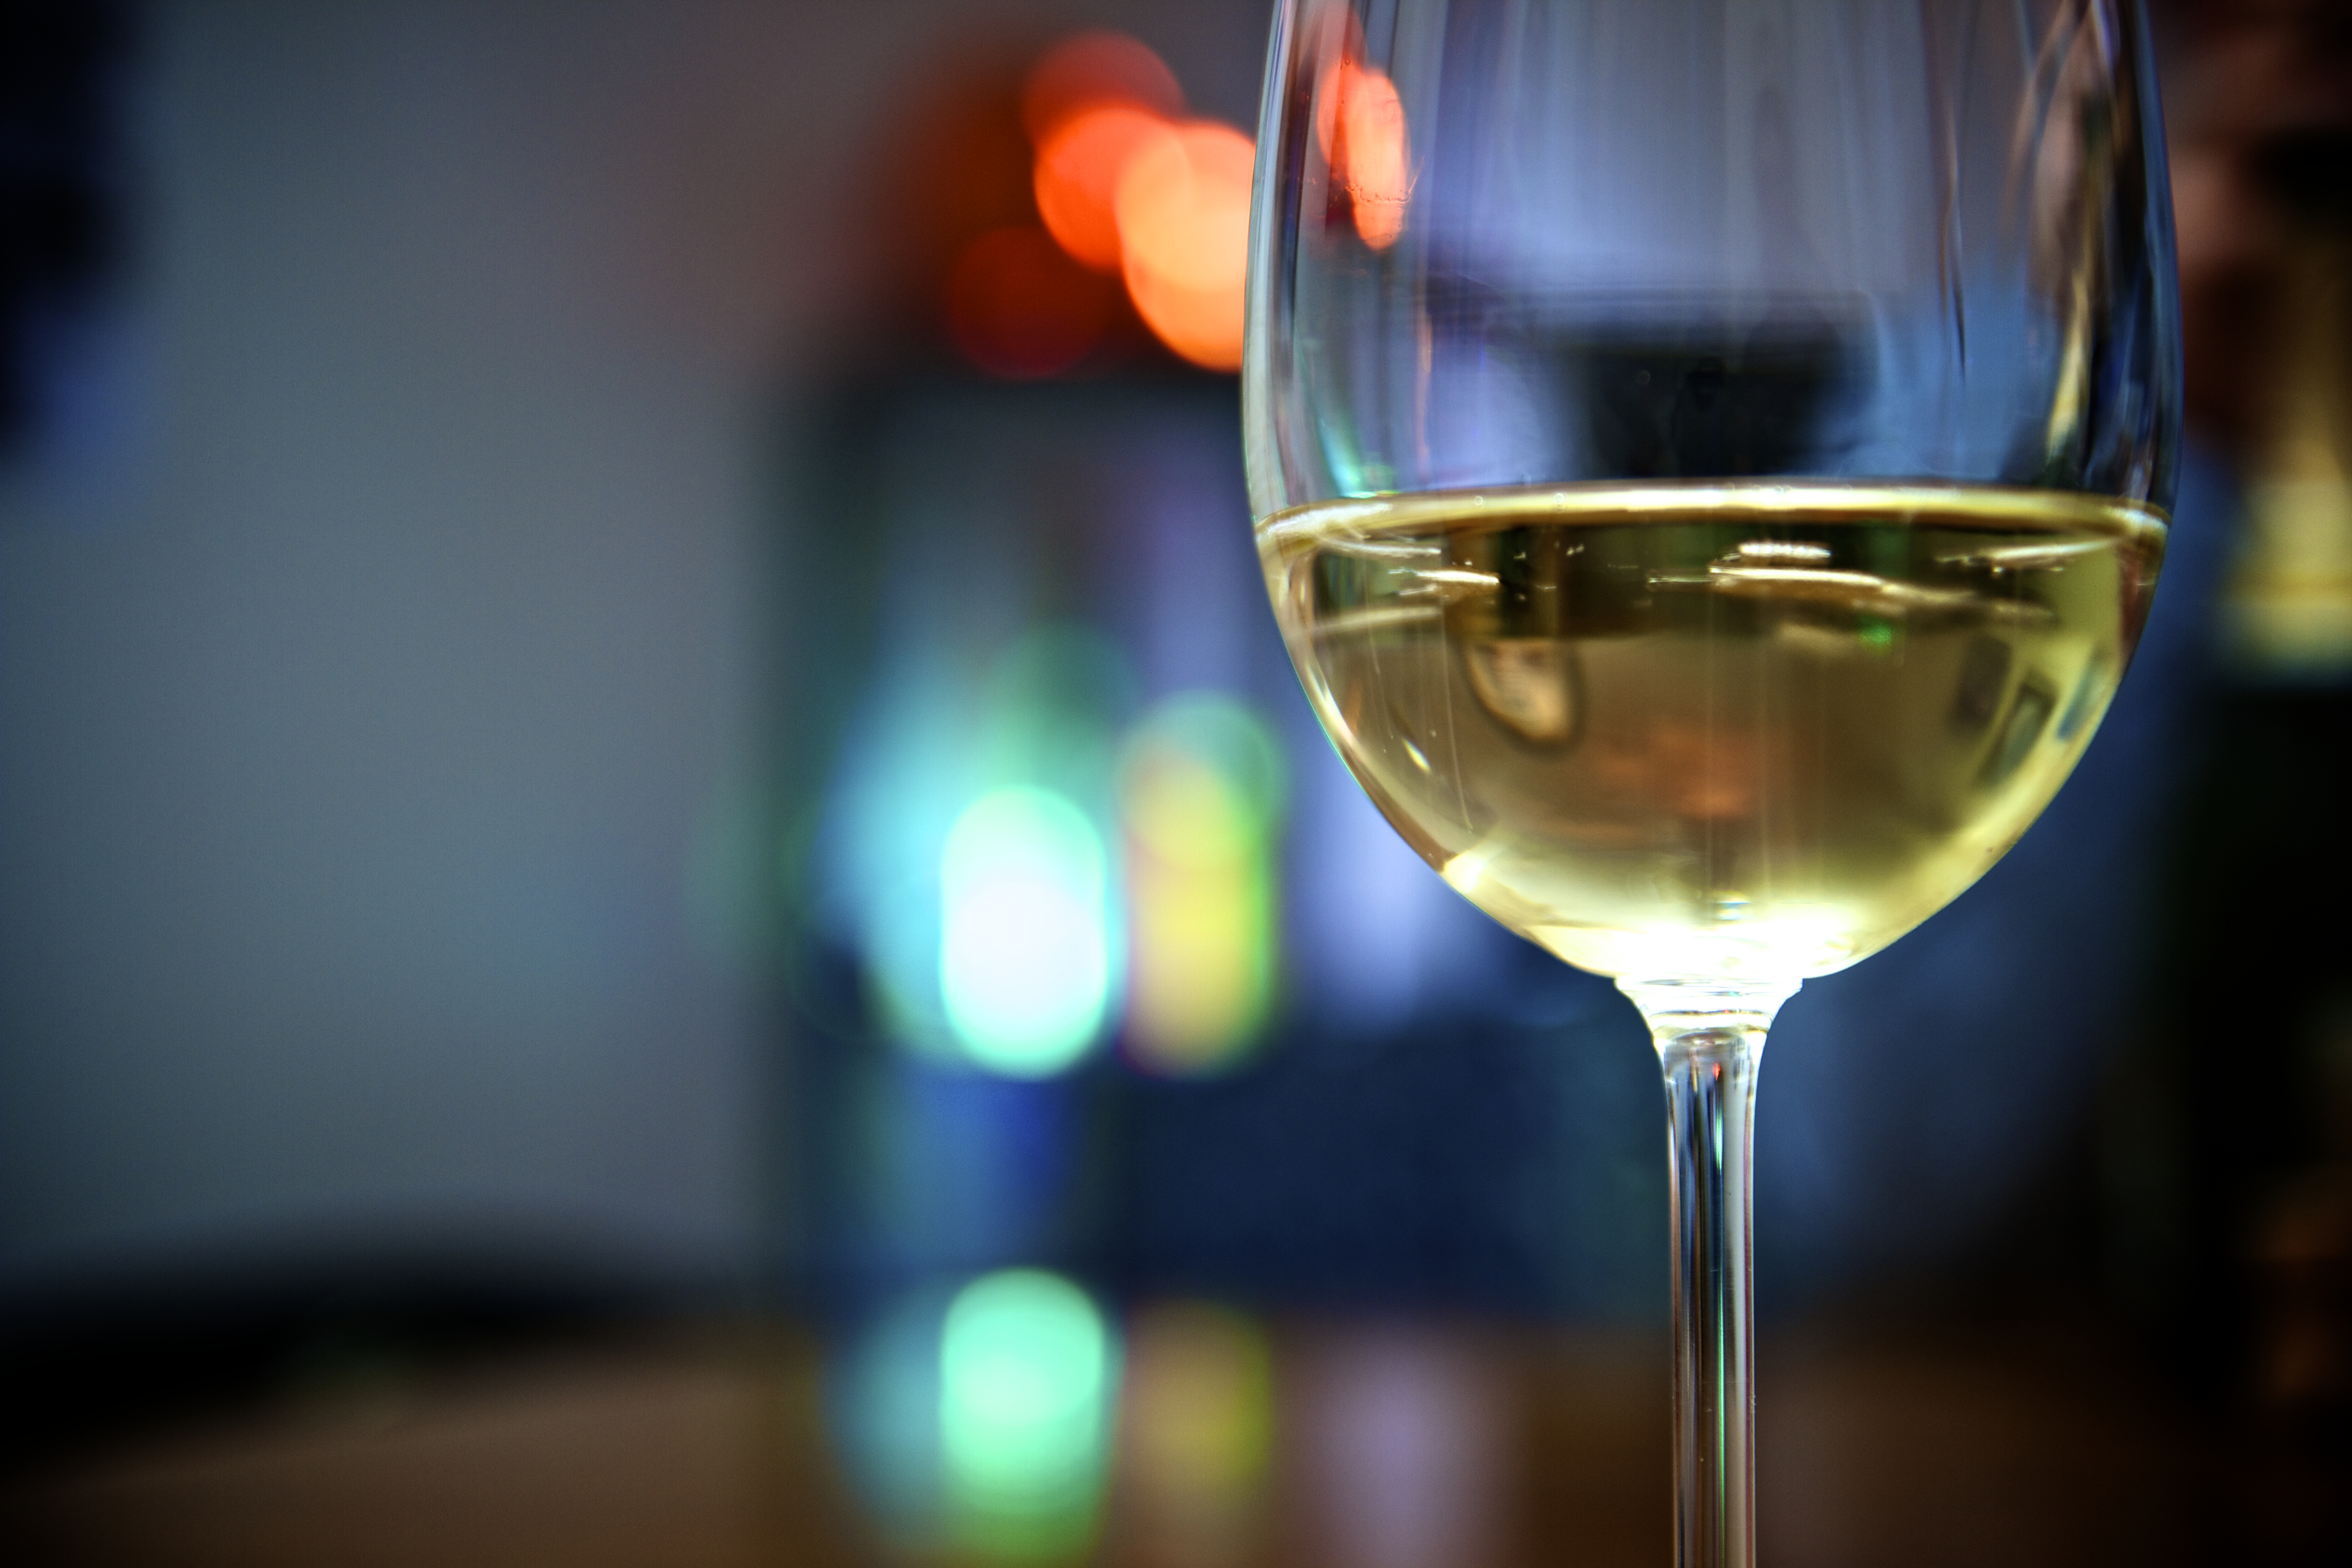
light, bokeh, wine, glass, reflection, red, color, canon, drink, blue, yellow, lighting, material, alcohol, wine glass, cheers, eos, lights, your, 7d, weekend, macro photography, stemware, alcoholic beverage, drinkware